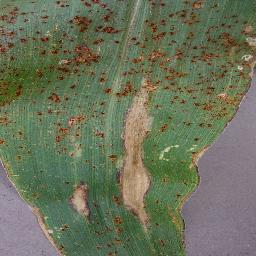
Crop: corn
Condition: (maize)_northern_blight